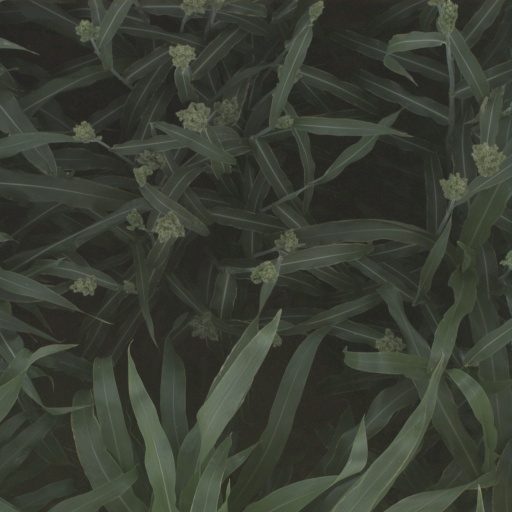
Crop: sorghum